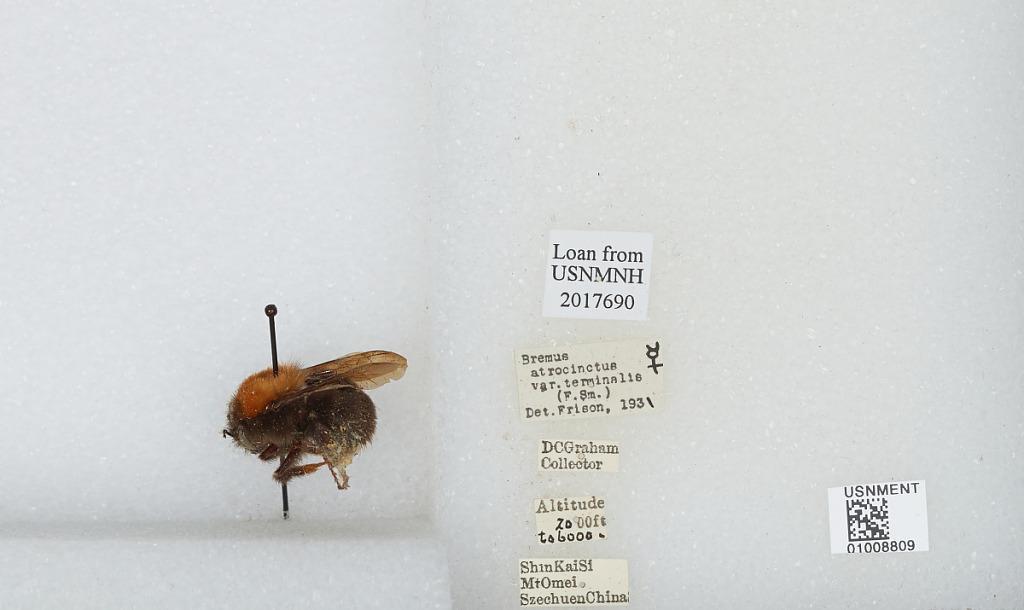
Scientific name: Bombus (Festivobombus) festivus Smith
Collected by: D. Graham
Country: China
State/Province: Sichuan
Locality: Shin Kai Si, Mount Emei
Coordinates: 29.5197, 103.332
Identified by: Frison